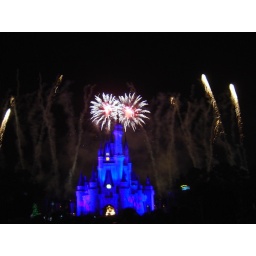
Fireworks over Cinderella's castle in blue